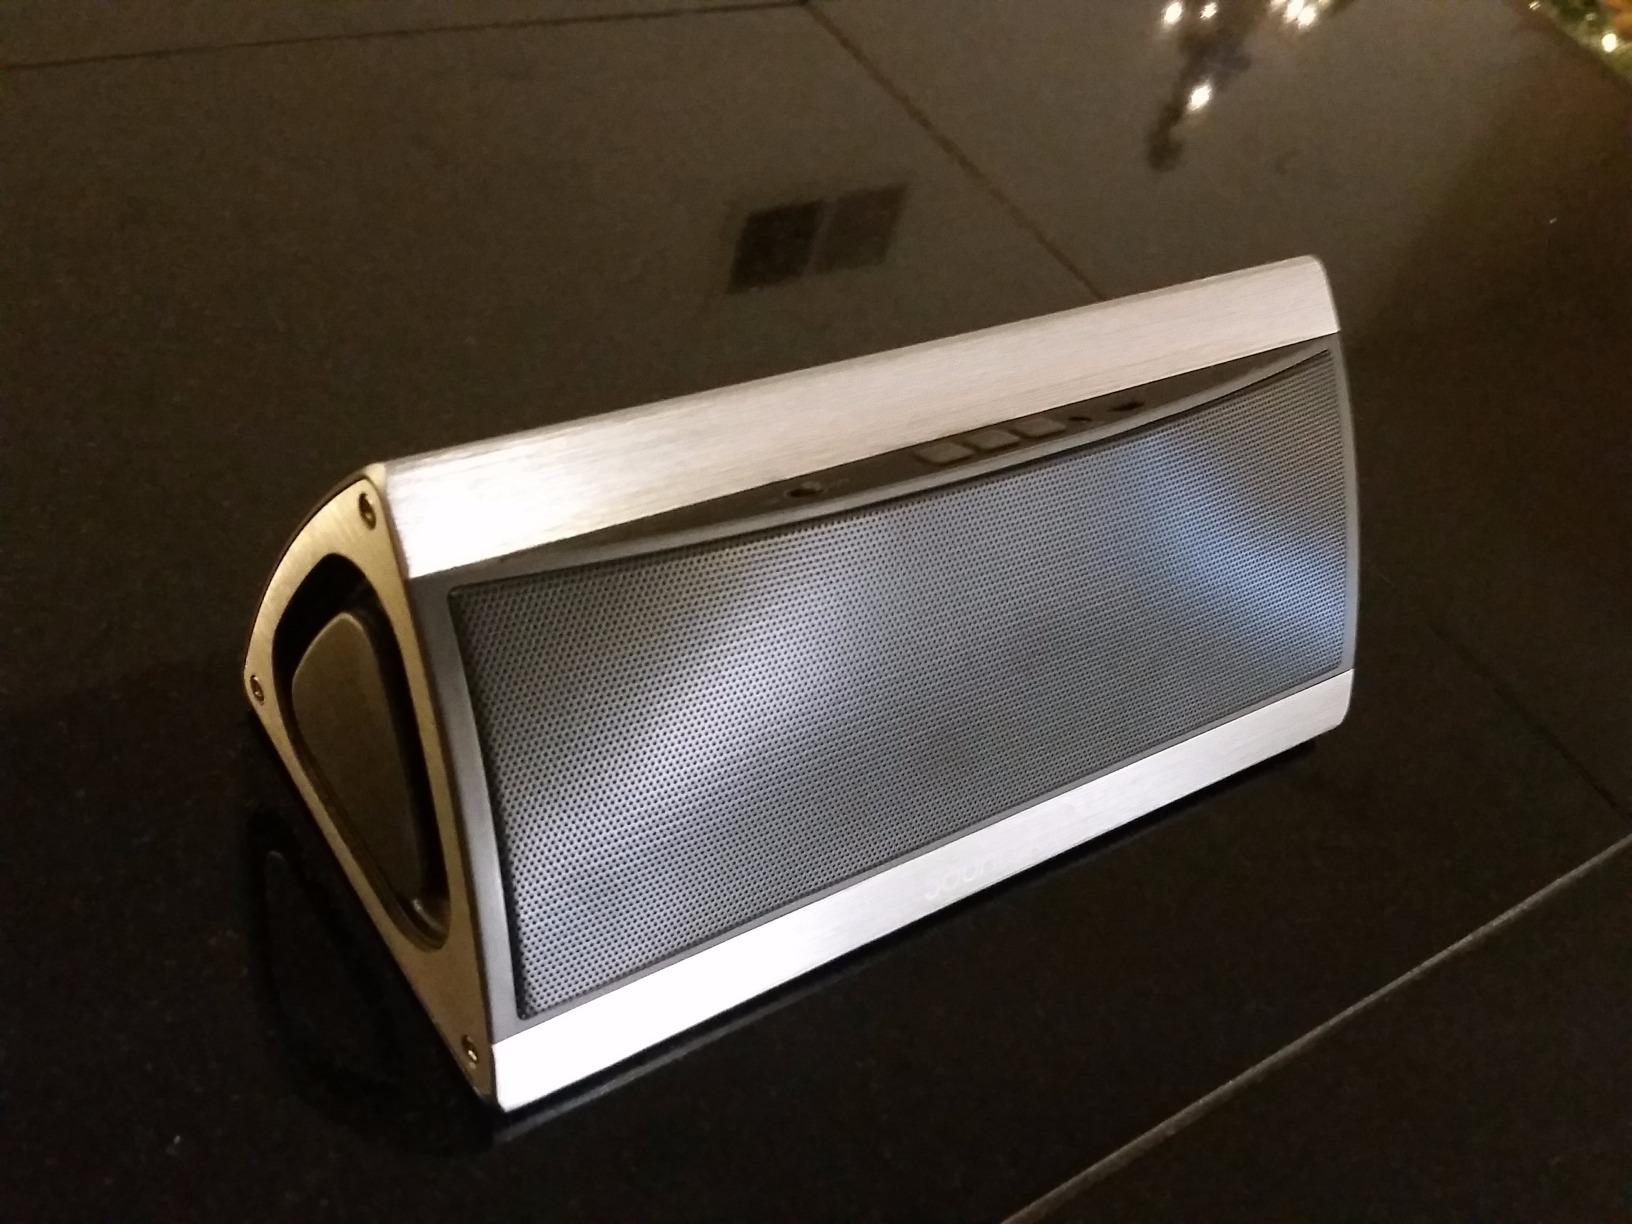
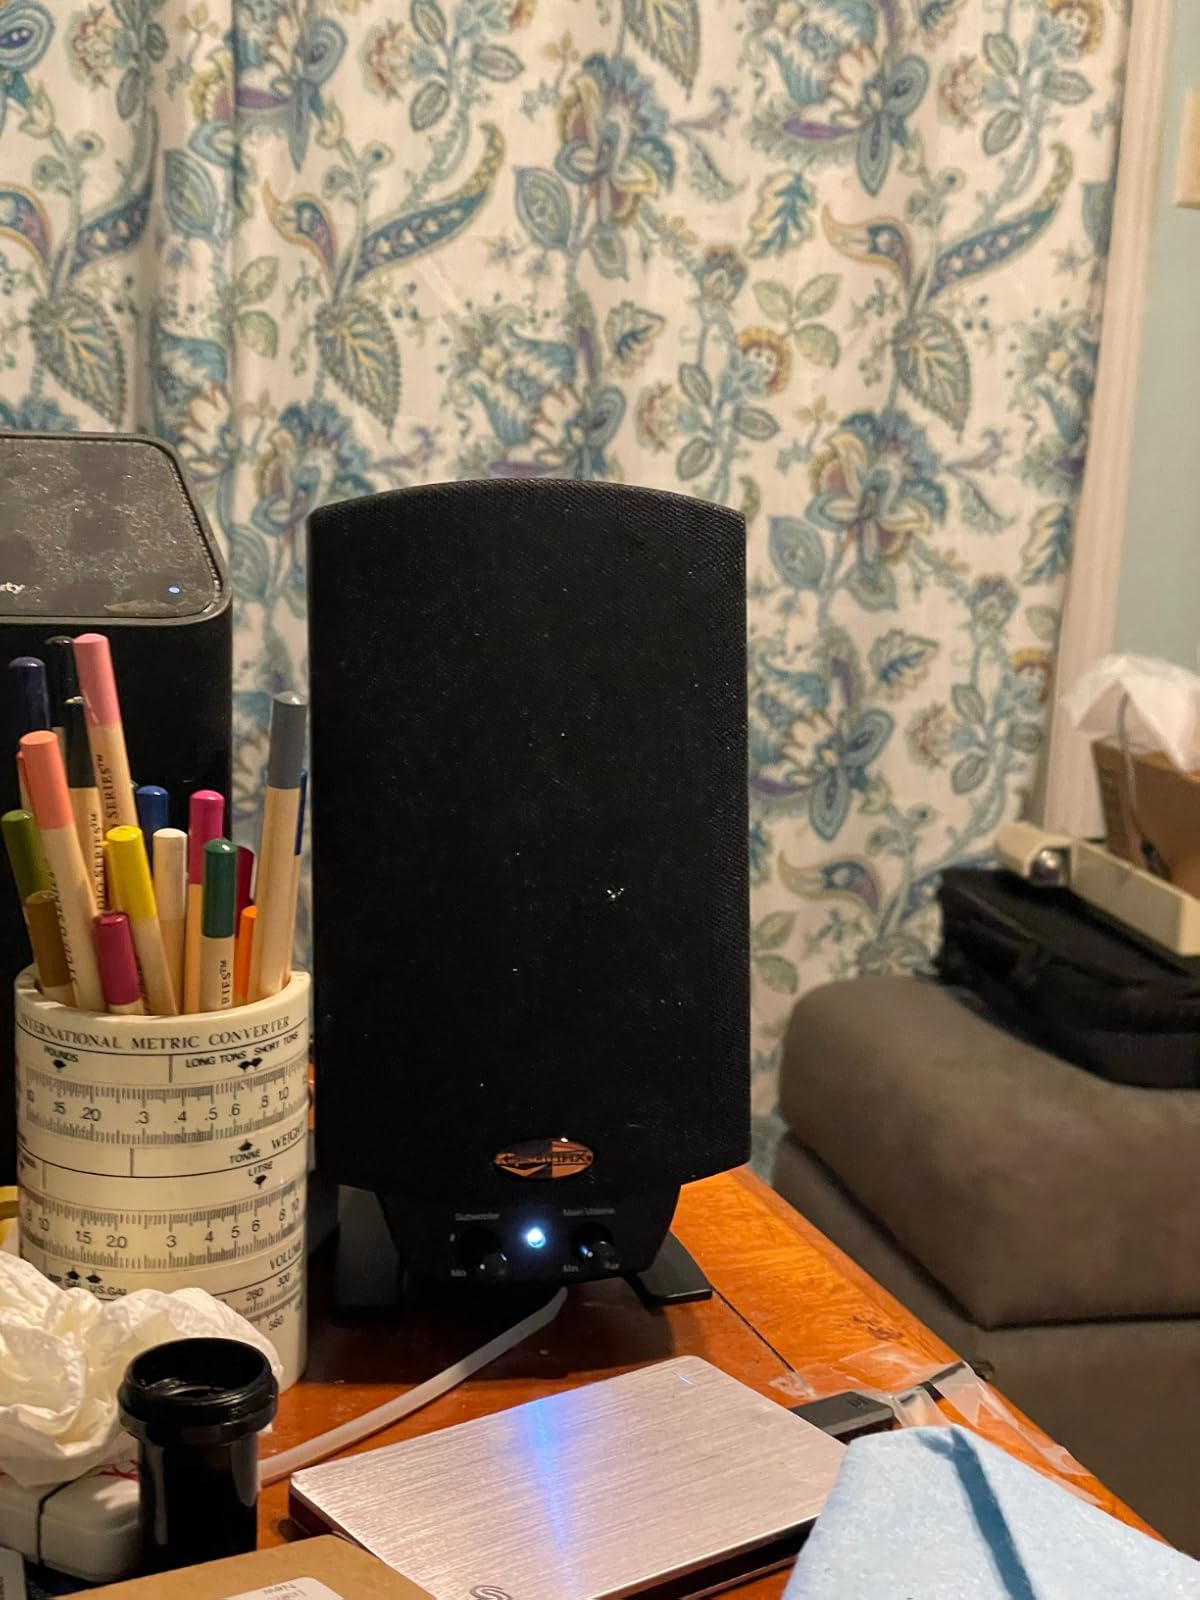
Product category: speaker
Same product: no